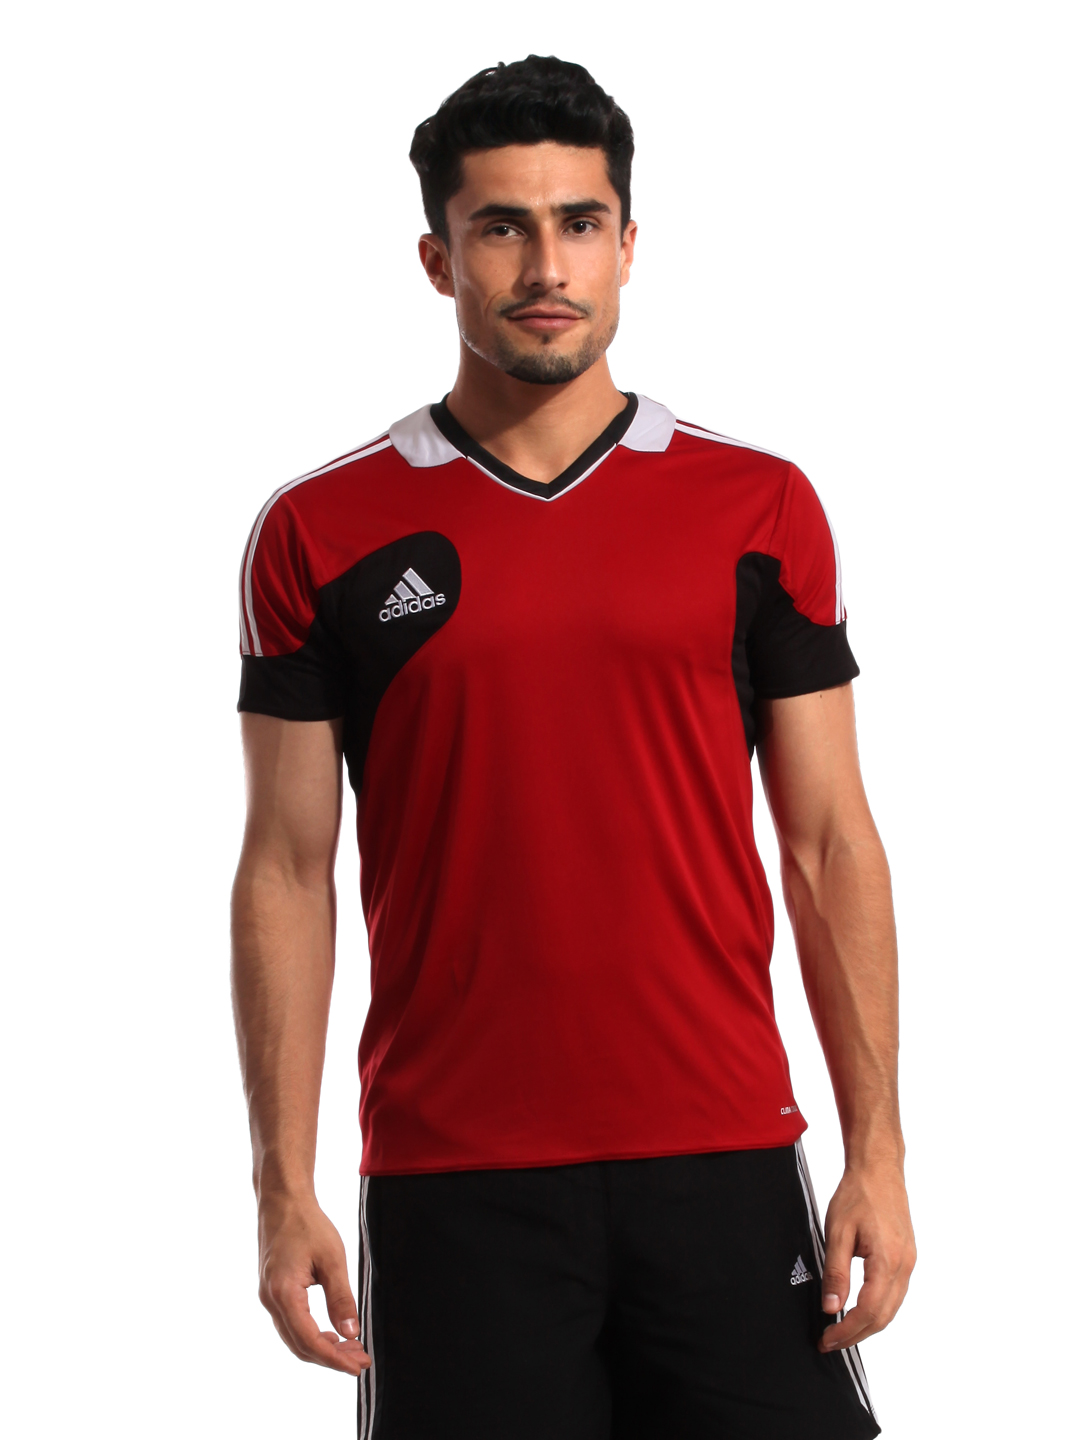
ADIDAS Men Red Jersey
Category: Apparel / Topwear / Tshirts
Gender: Men
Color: Red
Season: Summer 2012
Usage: Sports